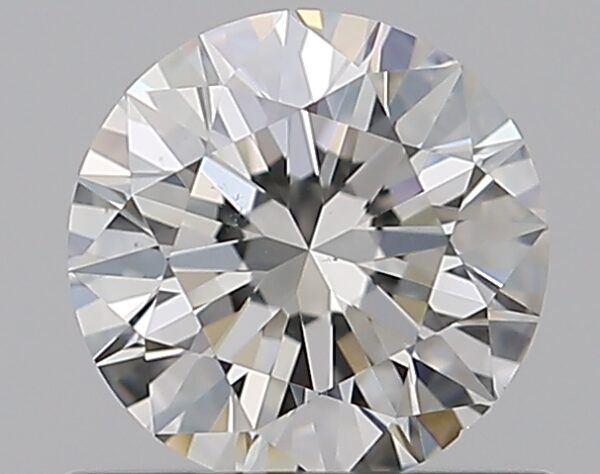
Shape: round
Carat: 0.71
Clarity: SI1
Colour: I
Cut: EX
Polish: EX
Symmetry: EX
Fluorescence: N
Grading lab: GIA
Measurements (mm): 5.66 x 5.7 x 3.54